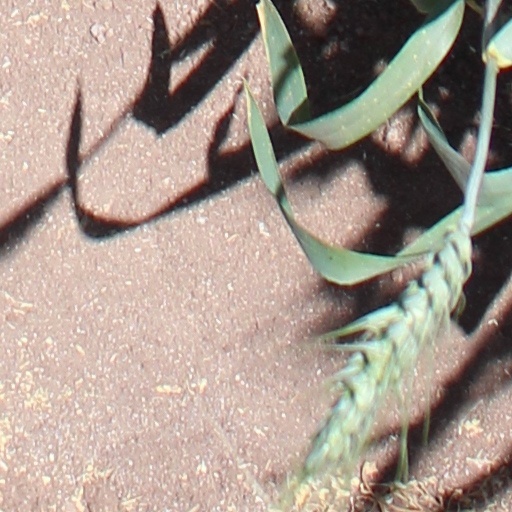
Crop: wheat